Hybrid electric vehicle

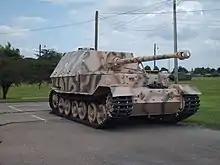
Porsche's "Elefant" tank destroyer, restored for museum display

In December 2018, Toyota do Brasil announced the development of the world's first commercial hybrid electric car with flex-fuel engine capable of running with electricity and ethanol fuel or gasoline. The flexible fuel hybrid technology was developed in partnership with several Brazilian federal universities, and a prototype was tested for six months using a Toyota Prius as development mule. Toyota announced plans to start series production of a flex hybrid electric car for the Brazilian market in the second half of 2019.